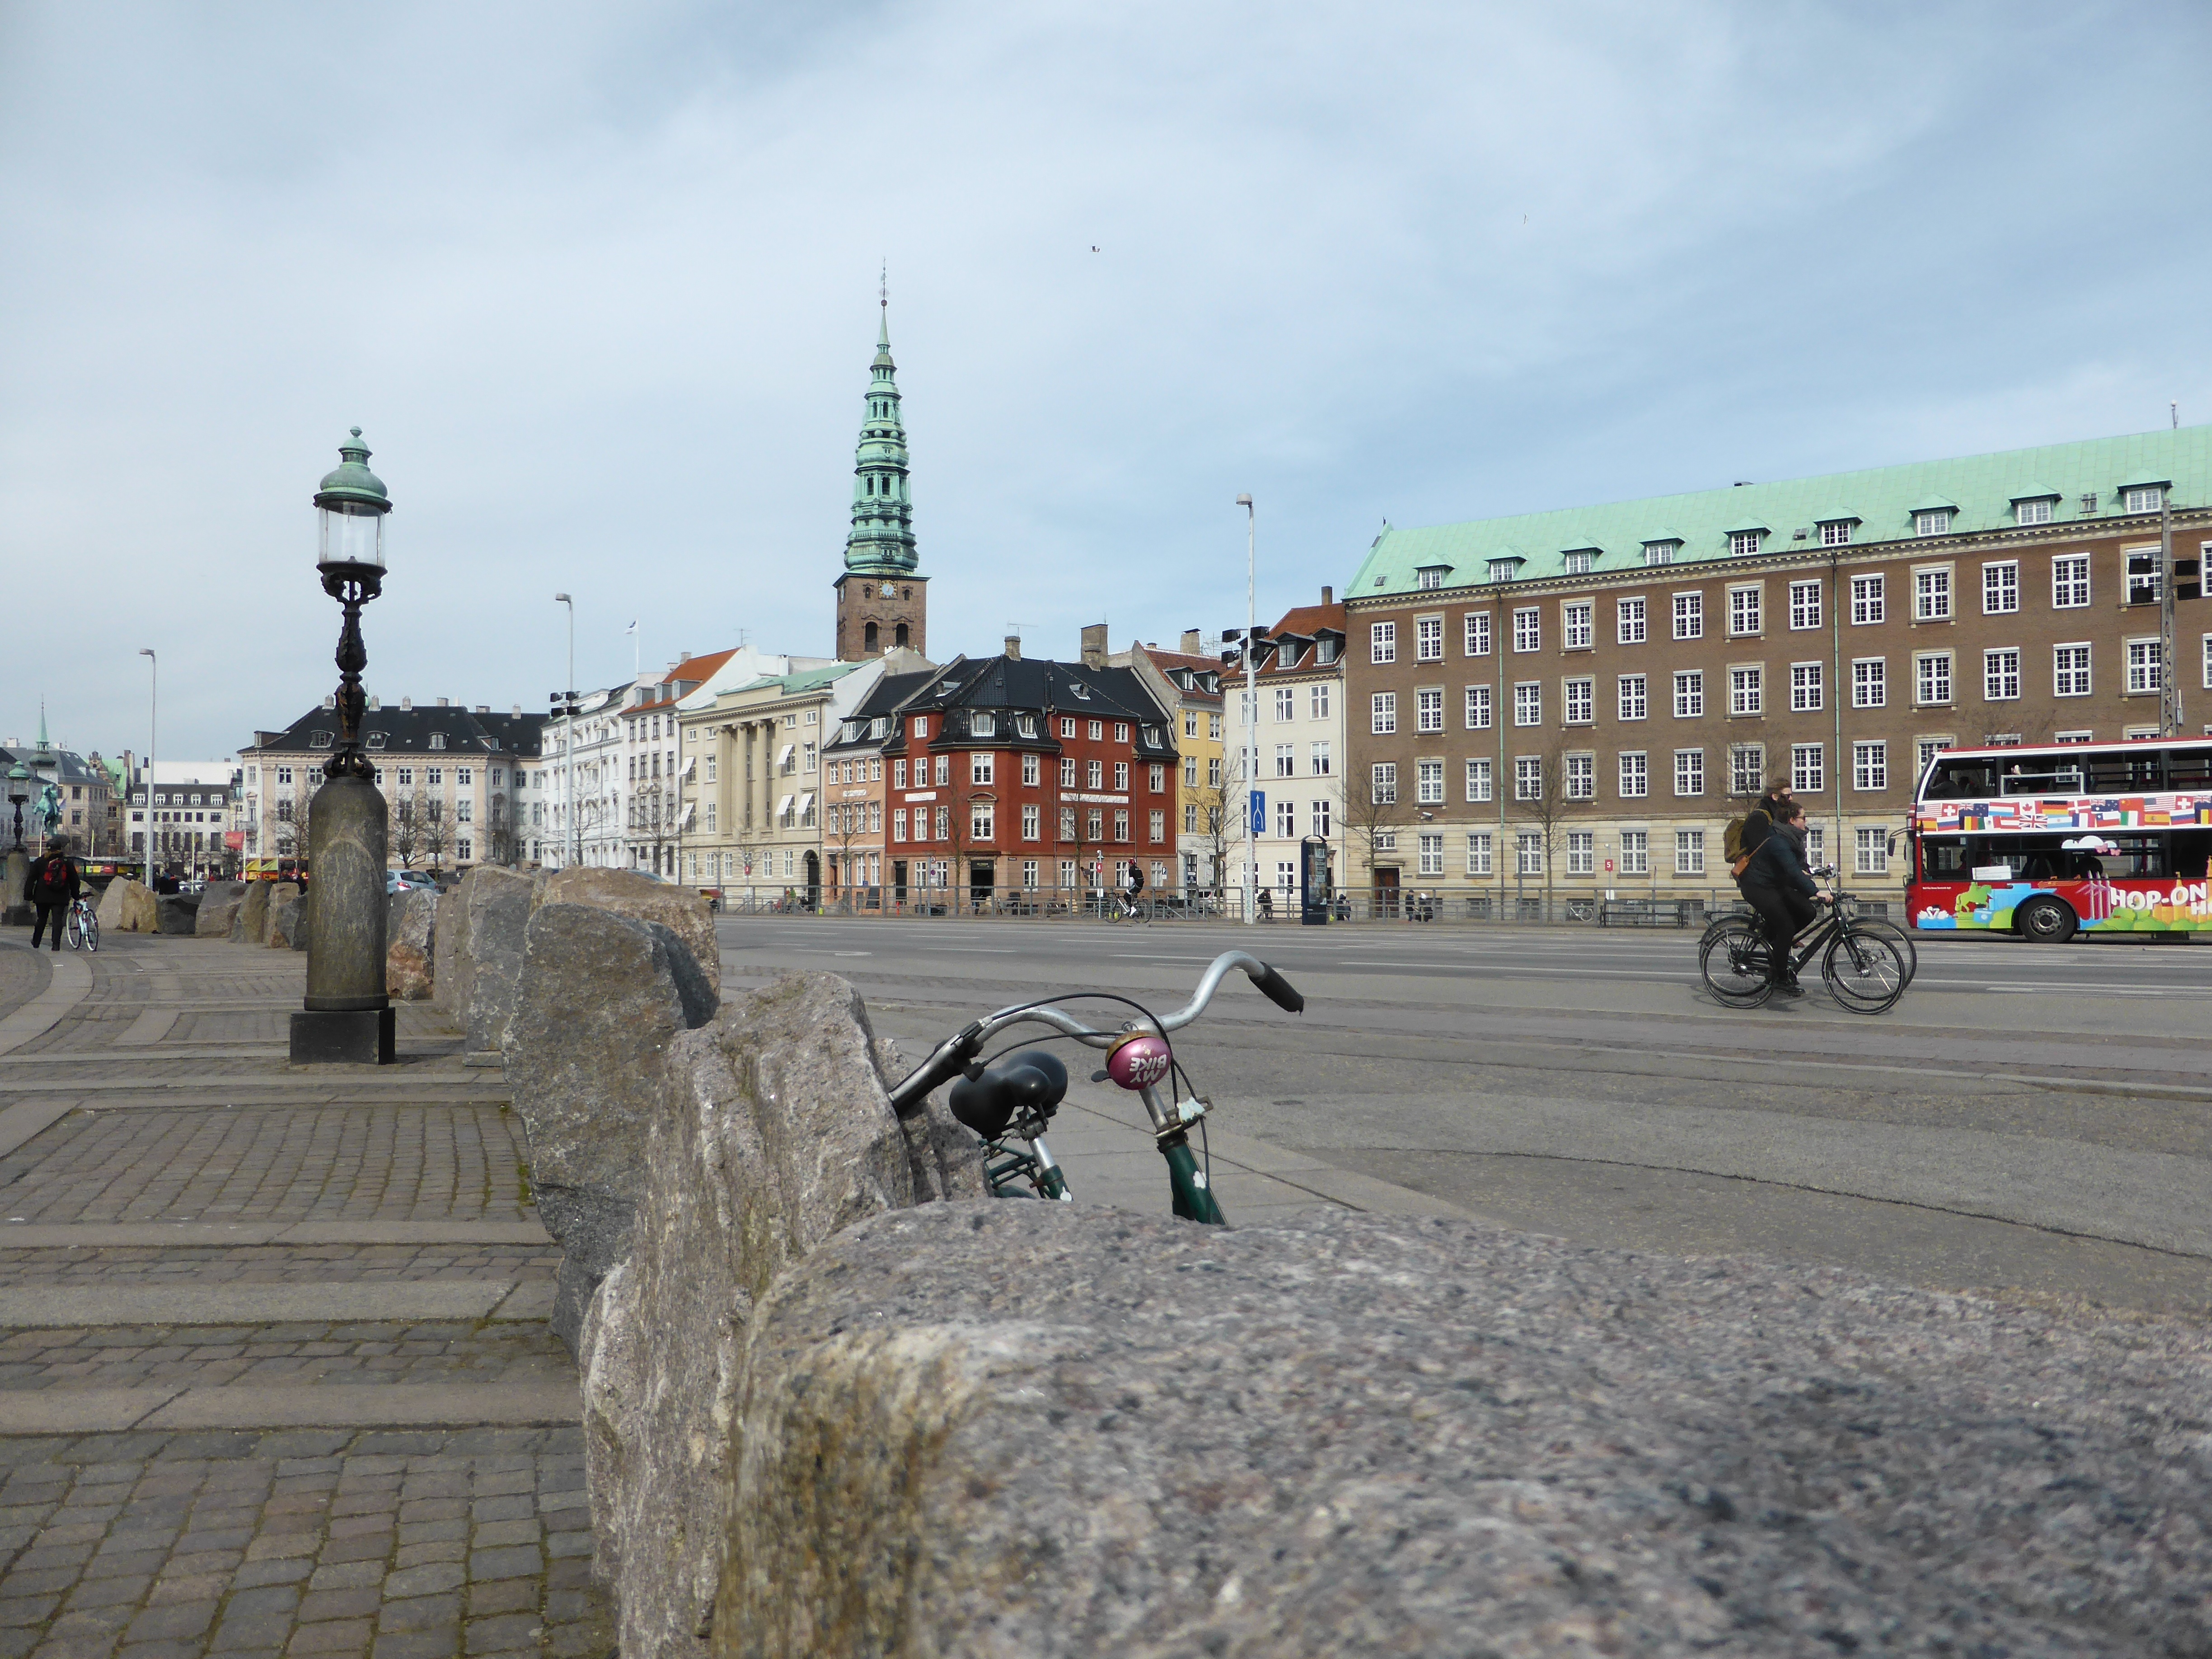
boardwalk, town, city, walkway, monument, cityscape, travel, plaza, landmark, tourism, town square, human settlement